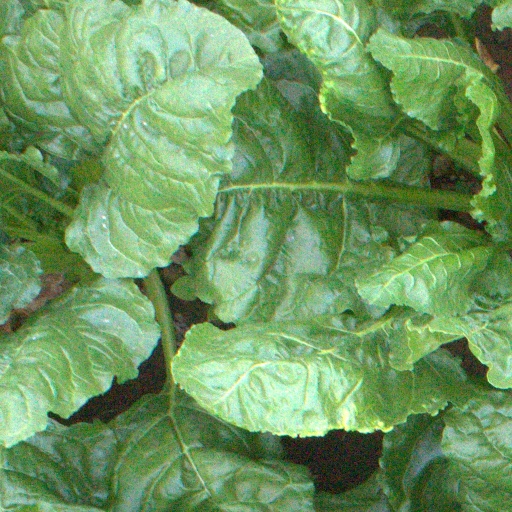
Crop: sugar beet